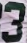
Number: 3